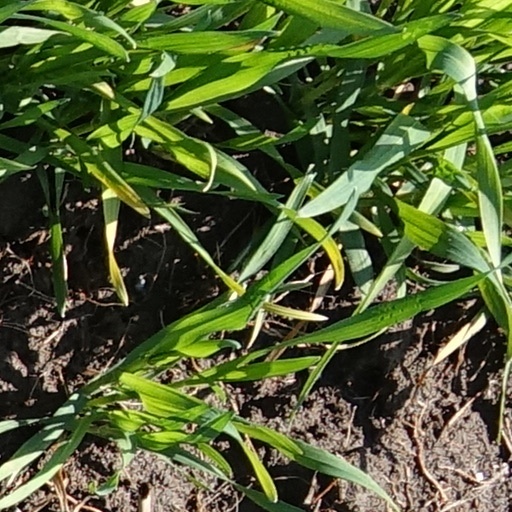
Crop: wheat